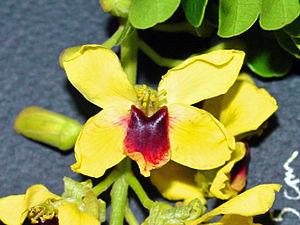
Le pernambouc, bois de Pernambouc, bois-brésil ou pau-brasil est une espèce d’arbre de la famille des Caesalpiniaceae selon la classification classique, ou des Fabaceae selon la classification phylogénétique.